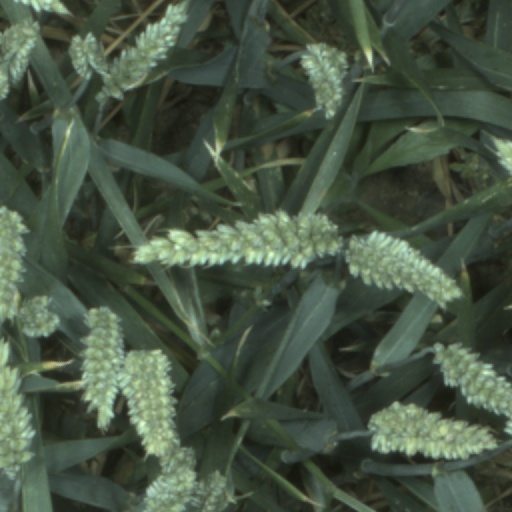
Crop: wheat